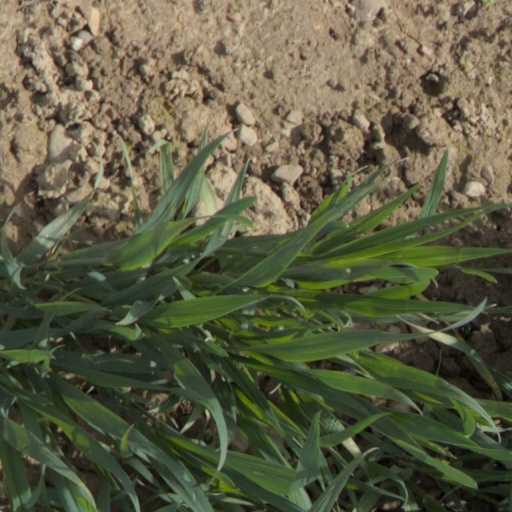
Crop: wheat